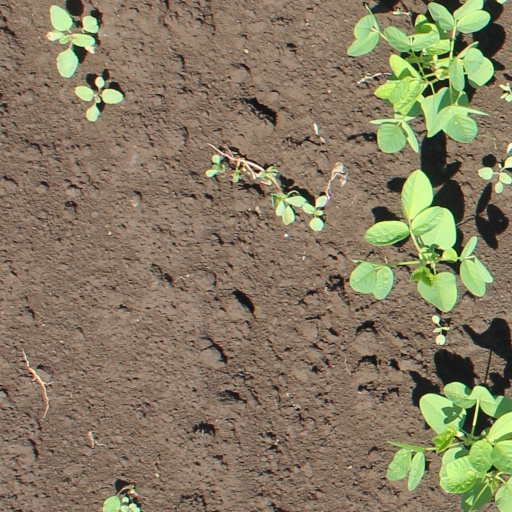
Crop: soybean